Geology of Pluto

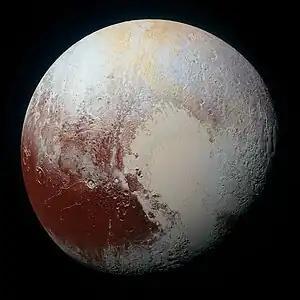
High-resolution MVIC view of Pluto in enhanced color, illustrating variations in surface composition

The geology of Pluto consists of the characteristics of the surface, crust, and interior of Pluto. Because of Pluto's distance from Earth, in-depth study from Earth is difficult. Many details about Pluto remained unknown until 14 July 2015, when "New Horizons" flew through the Pluto system and began transmitting data back to Earth. When it did, Pluto was found to have remarkable geologic diversity, with "New Horizons" team member Jeff Moore saying that it "is every bit as complex as that of Mars". The final "New Horizons" Pluto data transmission was received on 25 October 2016. In June 2020, astronomers reported evidence that Pluto may have had a subsurface ocean, and consequently may have been habitable, when it was first formed.